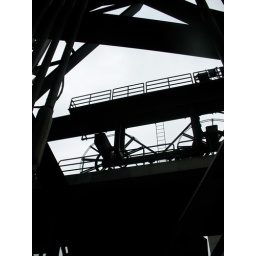
Wheels in the sky make the roof open and shut